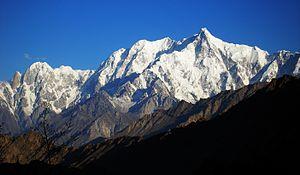
L'Ultar Sar, alias Bojohagur Duanasir II, est un sommet situé à l'extrémité sud-est du Batura Muztagh, dans le massif du Karakoram, au Pakistan. Il s'élève à 7 388 m d'altitude.